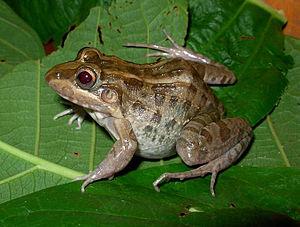
La province de Misiones est une province d'Argentine située dans le nord-est du pays. Elle est bordée à l'ouest par le Paraguay, à l'est du nord au sud par le Brésil et au sud-ouest par la province de Corrientes.
Leptodactylus macrosternum est une espèce d'amphibiens de la famille des Leptodactylidae.